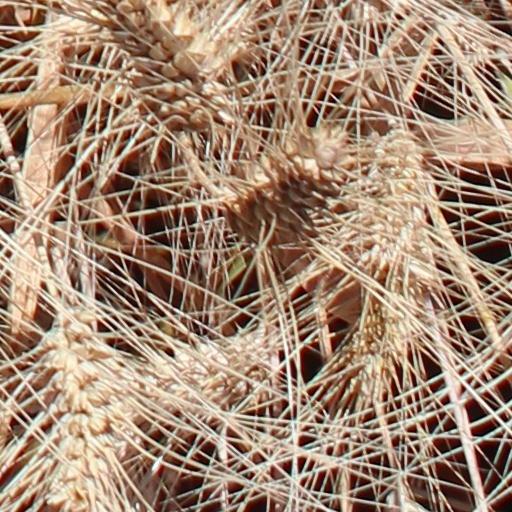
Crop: wheat